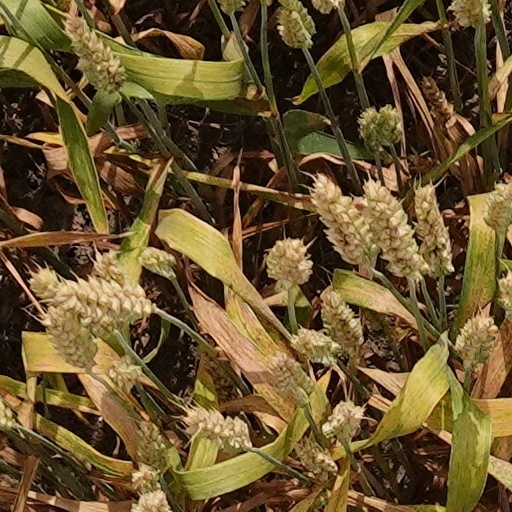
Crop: wheat